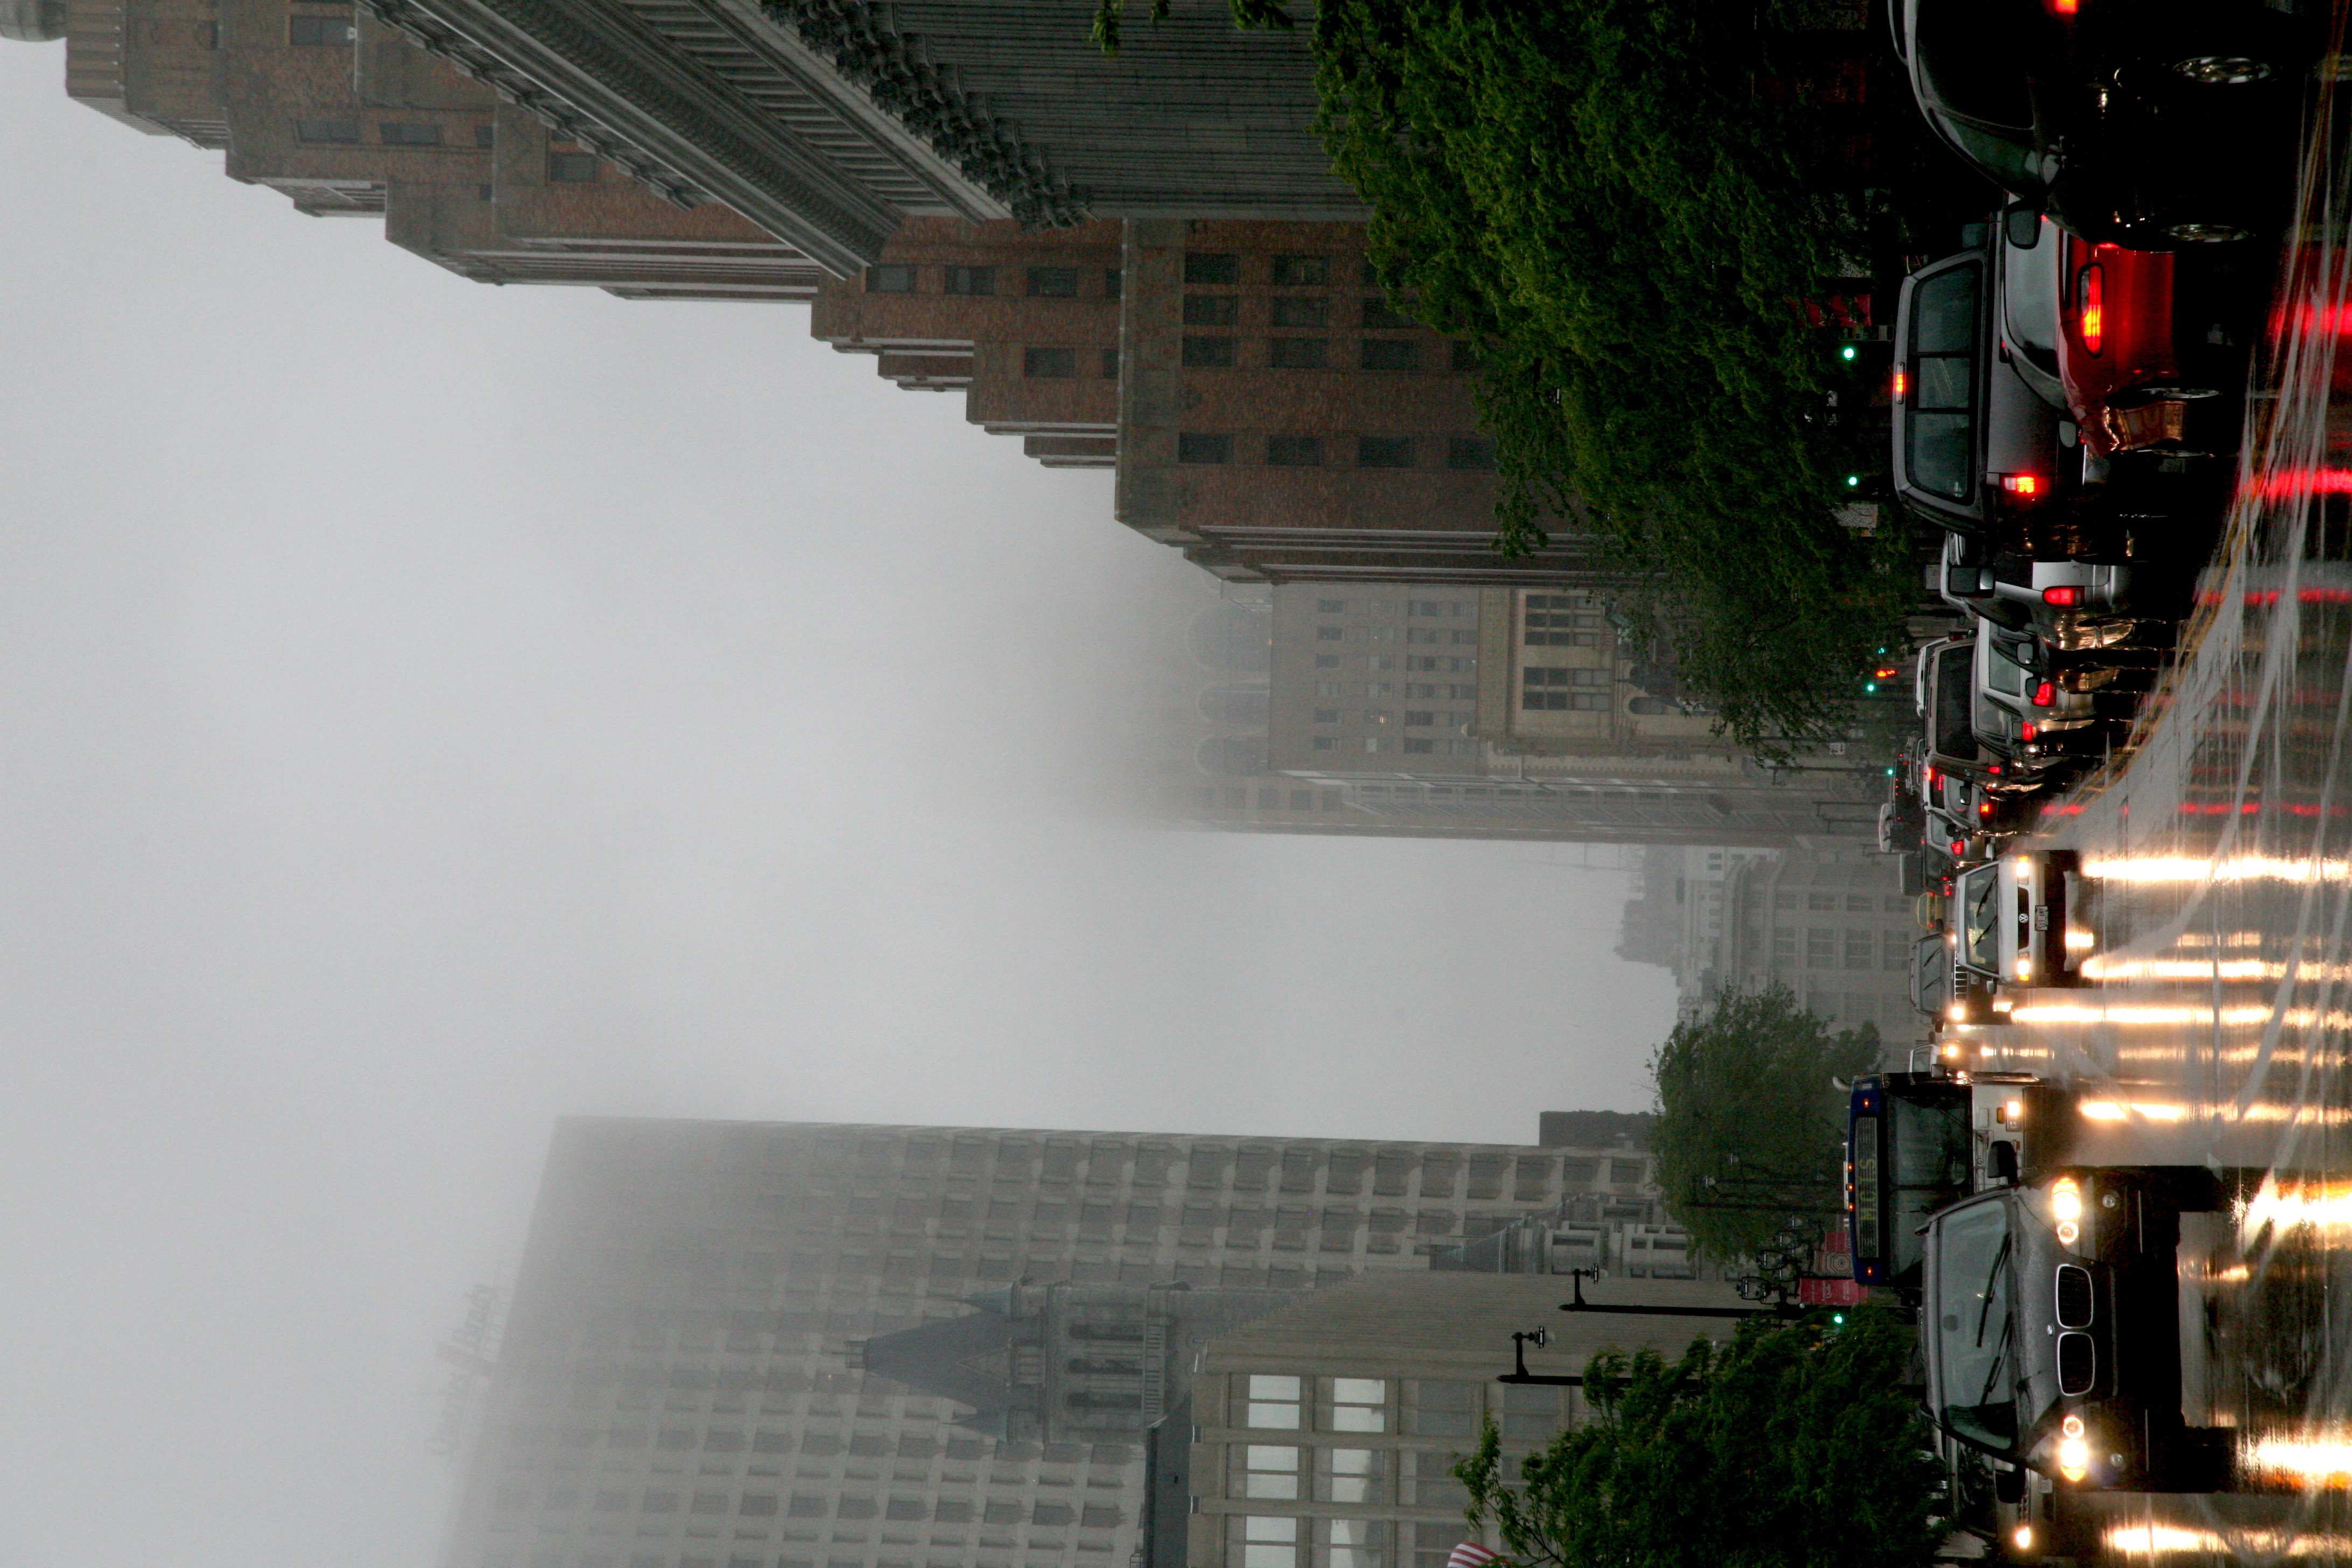
fog, skyline, morning, rain, city, skyscraper, cityscape, downtown, dusk, evening, reflection, weather, haze, landmark, waterway, tower block, pluie, metropolis, wisconsin, milwaukee, urban area, atmospheric phenomenon, human settlement, metropolitan area